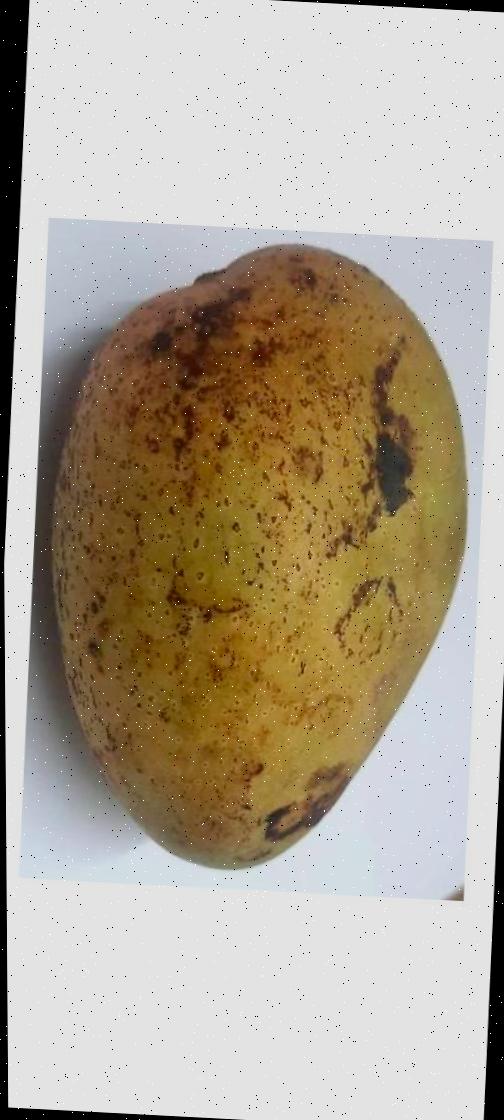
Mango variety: Ashshina Classic